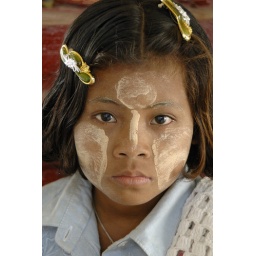
A Burmese girl sitting outside a hut in Myawadi, Burma.